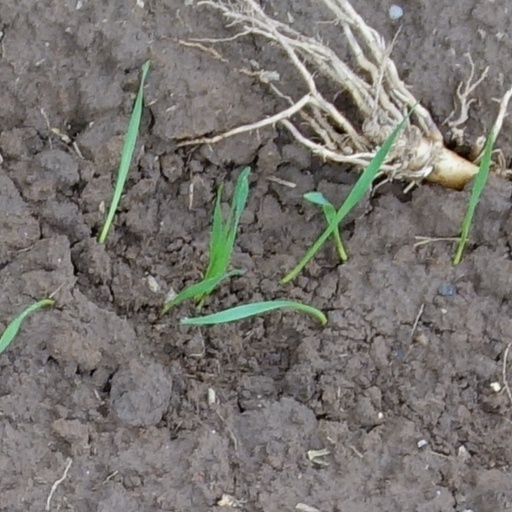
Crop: wheat